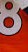
Number: 8